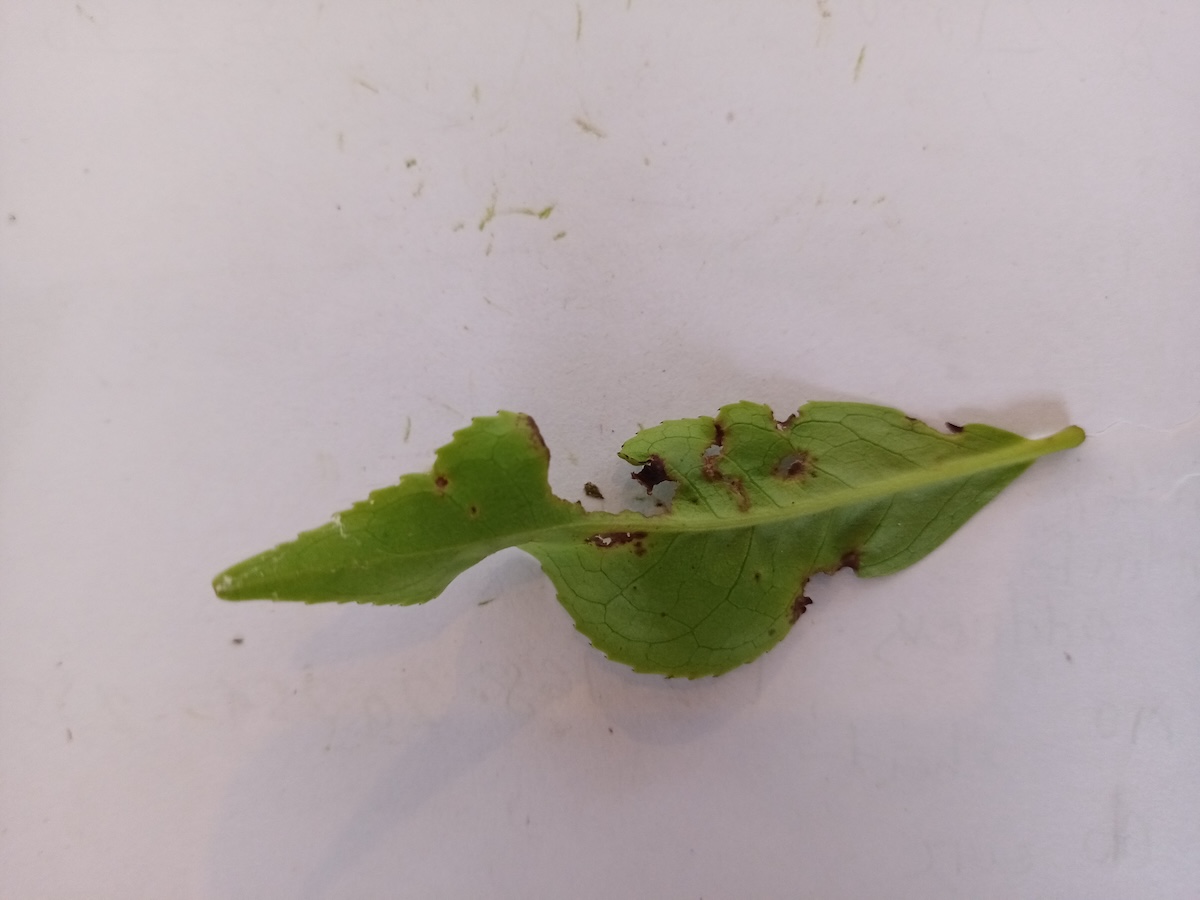
Label: Green mirid bug